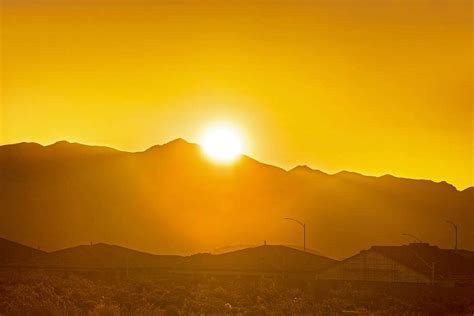
Weather: sun or clear